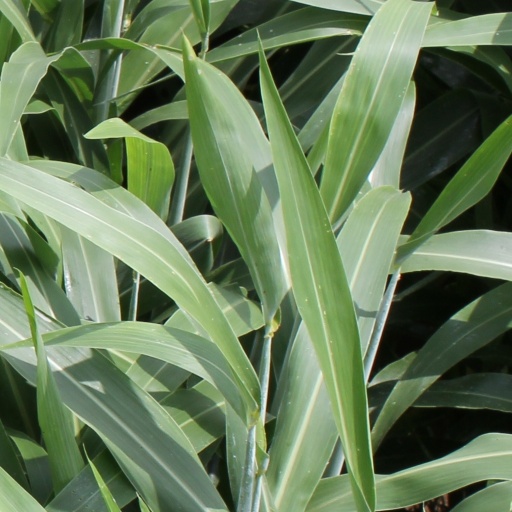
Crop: sorghum